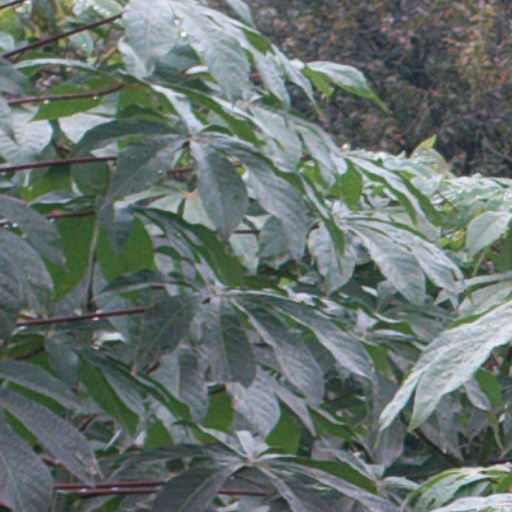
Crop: cassava